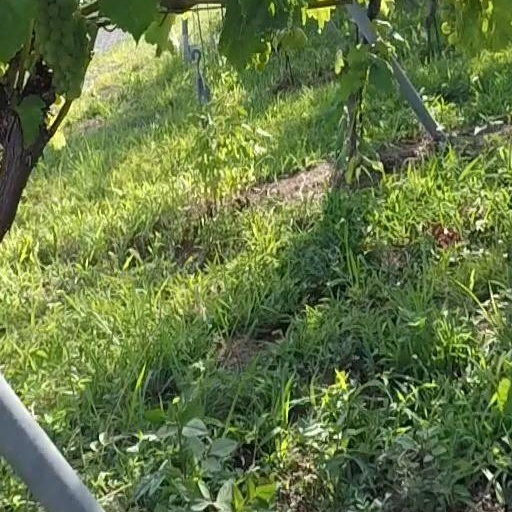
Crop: grape